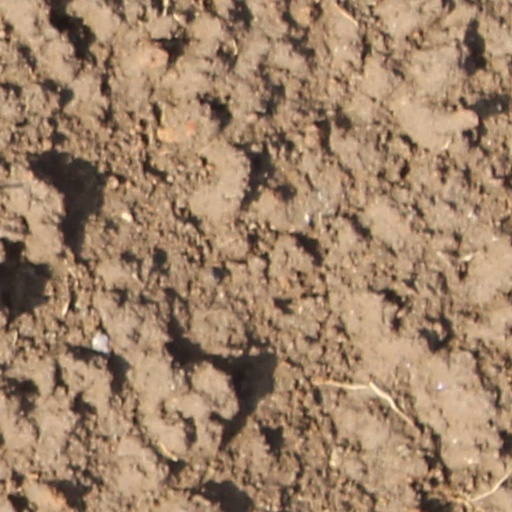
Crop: wheat